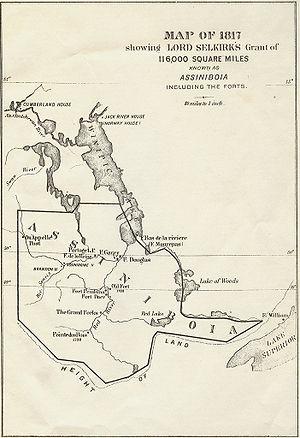
Cet article traite des événements qui se sont produits durant l'année 1811 au Canada.
La colonie de la rivière Rouge était un projet de colonisation imaginé par Thomas Douglas, 5ᵉ comte de Selkirk en 1811 sur un territoire de 300 000 km² que lui avait accordé la Compagnie de la Baie d'Hudson selon les termes de la « Selkirk Concession ». La colonie établie le long de la Red River of the North sera un échec. Des changements dans le développement territorial du Canada au XIXᵉ siècle font de la colonie le centre de l'actuelle province du Manitoba, bien qu'une grande partie de son territoire d'origine se trouve aujourd'hui aux États-Unis.
Fort Bas de la Rivière a été construit en 1792 par Toussaint Le Sieur de la Compagnie du Nord-Ouest. Il était sur le côté sud de la rivière six miles haut-dessous de l'ancien fort Maurepas. Il a été parfois appelé Fort de Le Sieur.